Augustus II, Duke of Brunswick

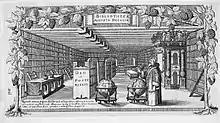
Augustus in his library, engraving by Conrad Buno, about 1650

Augustus was a promoter of German as language of literature. Under the pseudonym Gustavus Selenus, he translated a book on rithmomachia by the mathematician Francesco Barozzi, wrote a book on chess in 1616, "Chess or the King's Game", and a standard reference on cryptography in 1624: "Cryptomenytices et Cryptographiae libri IX" (Gustavi Seleni). The pseudonym itself is a cryptic reference to his name, Gustavus anagrams (with U=V) to Augustus, the surname is a play on the Greek goddess of the moon (Selene). The book on cryptography is largely based on earlier works by Johannes Trithemius and also describes the work of Abramo Colorni.